Broken Fetters

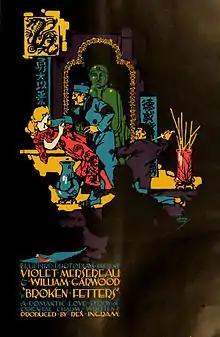

Broken Fetters is a 1916 American silent drama film written and directed by Rex Ingram. Violet Mersereau played the lead role. The film was shot in Fort Lee, New Jersey where Universal Studios and other early film studios in America's first motion picture industry were based at the beginning of the 20th century.